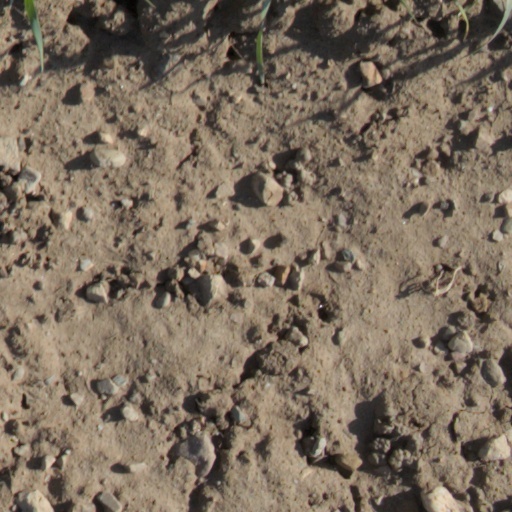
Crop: wheat